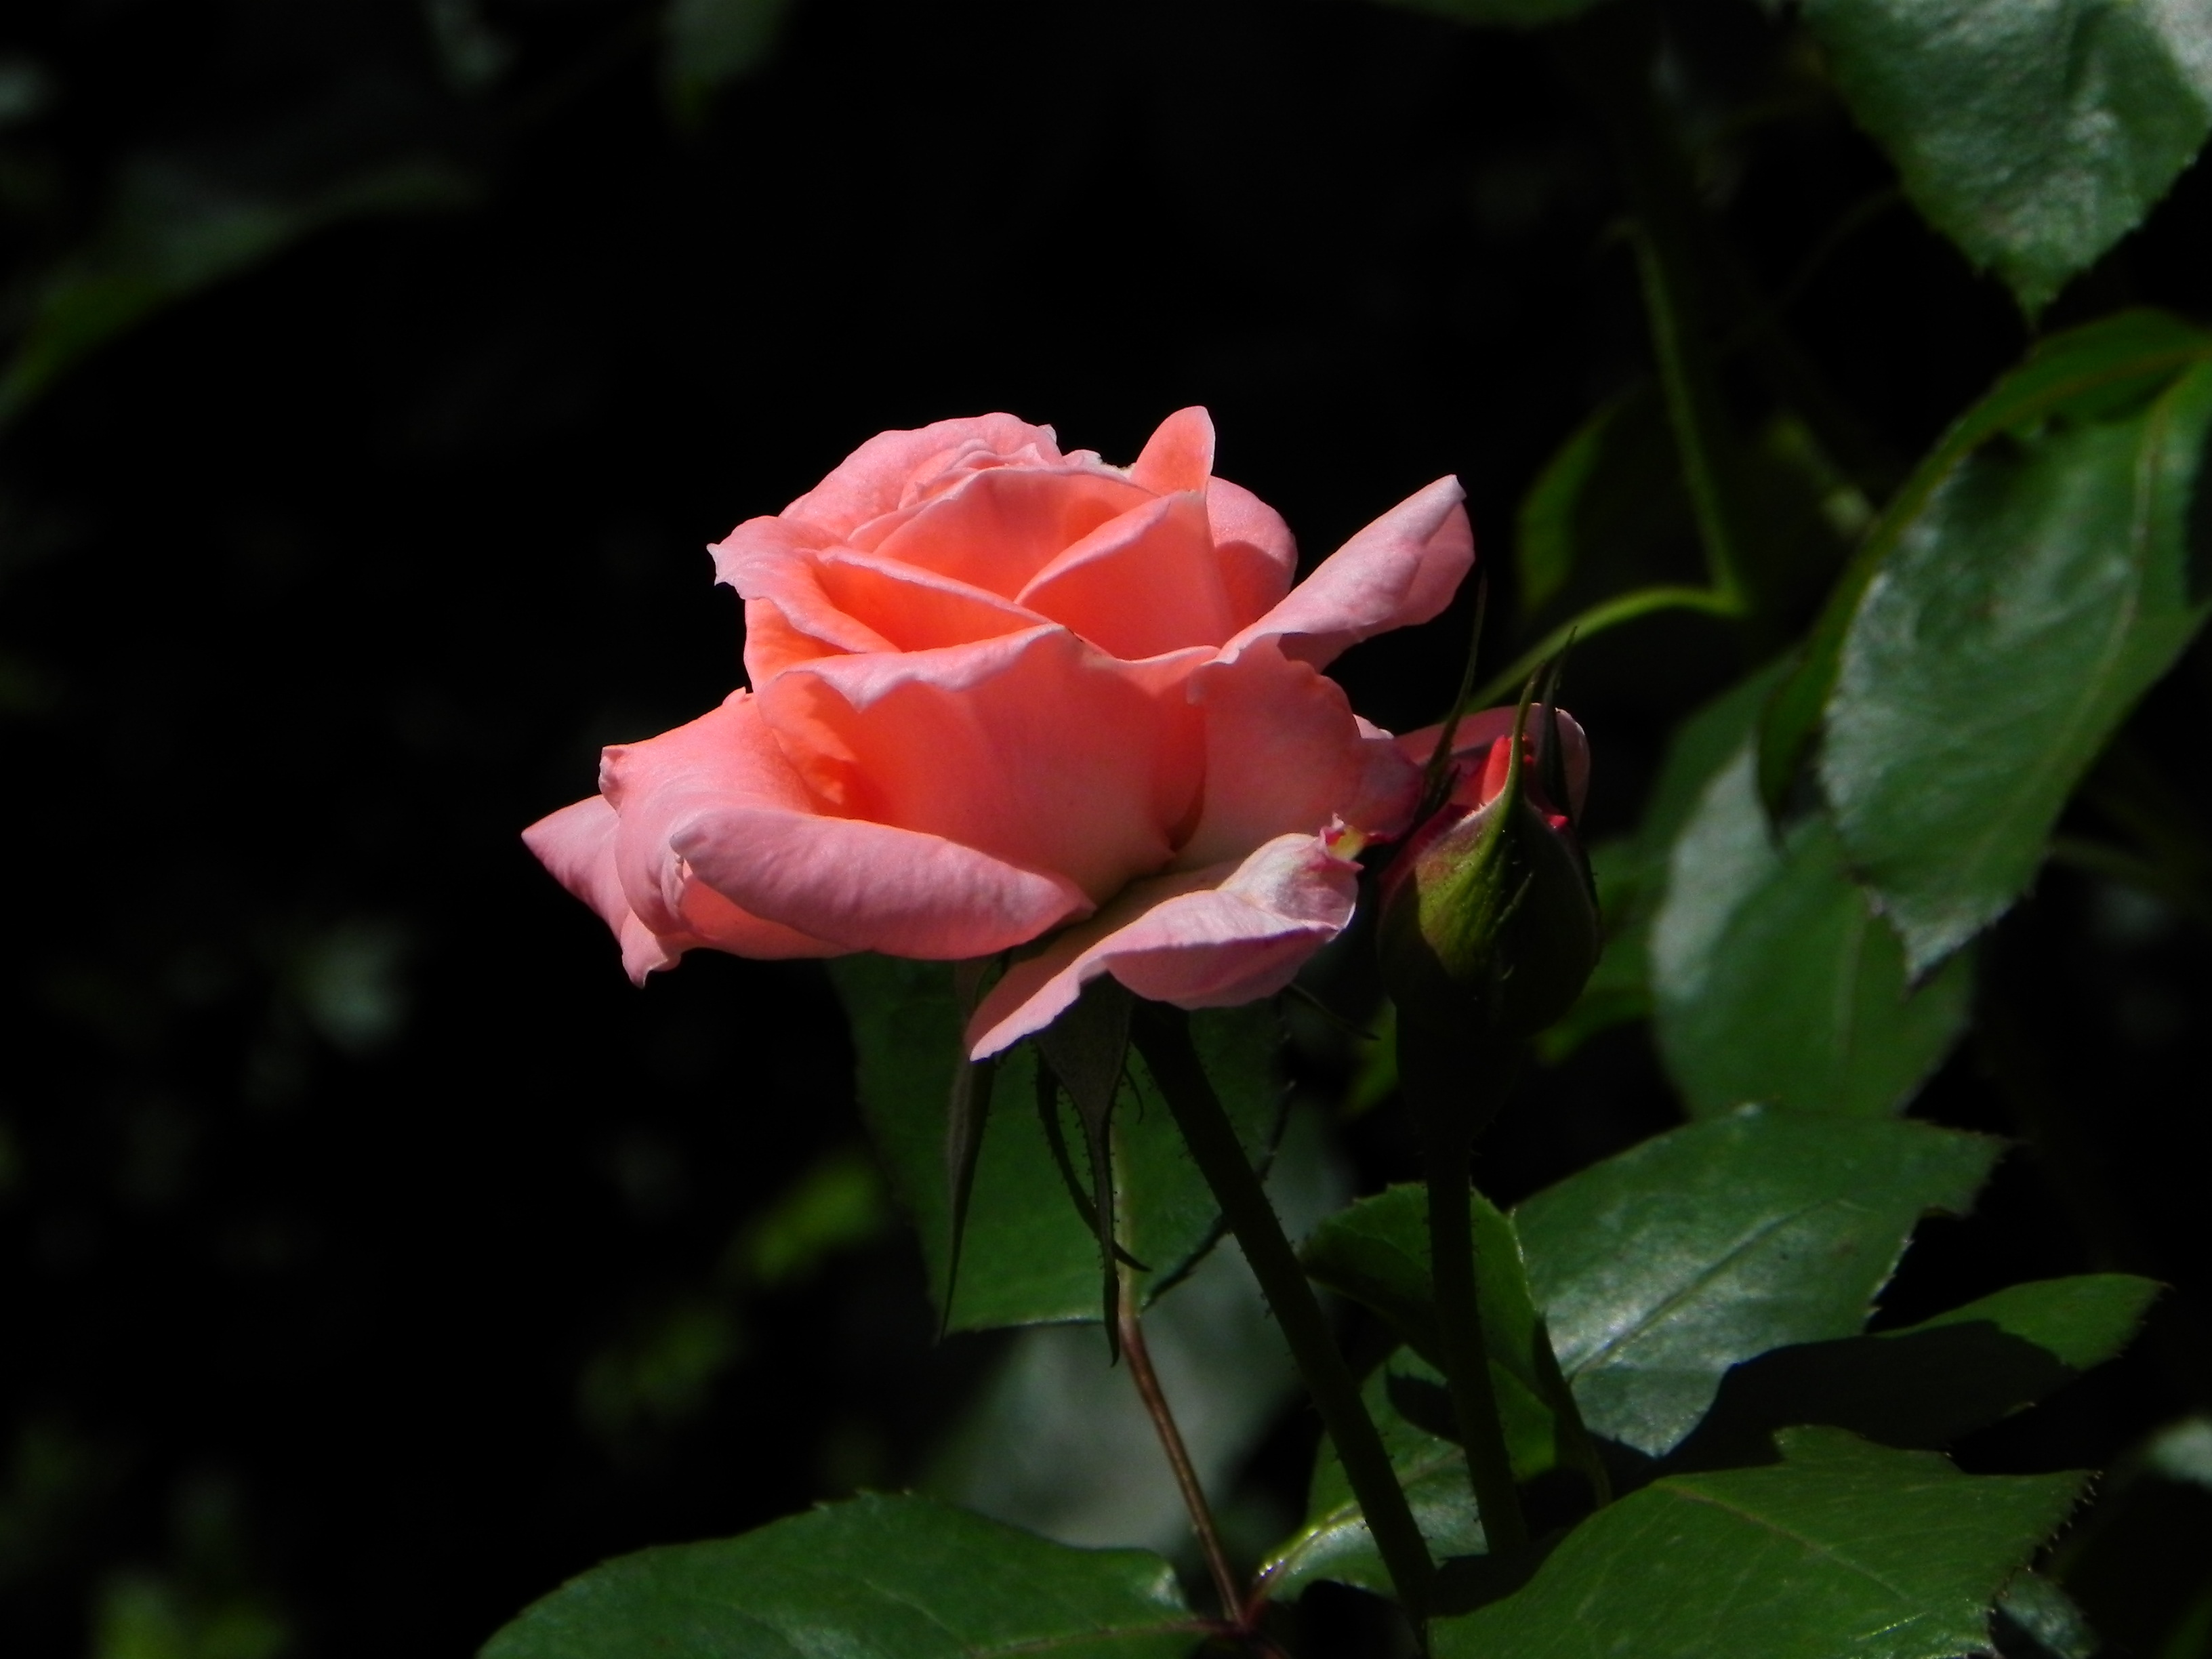
nature, blossom, plant, leaf, flower, petal, bloom, bouquet, rose, red, romantic, botany, pink, flora, shrub, beautiful, fragrance, macro photography, flowering plant, garden roses, rose family, land plant, rose order